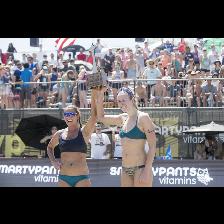
Label: Human